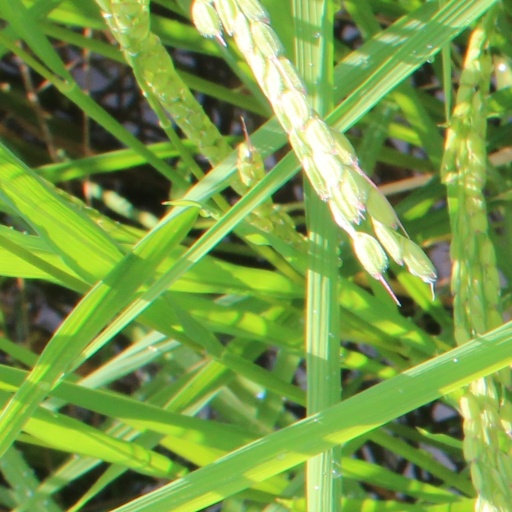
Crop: rice